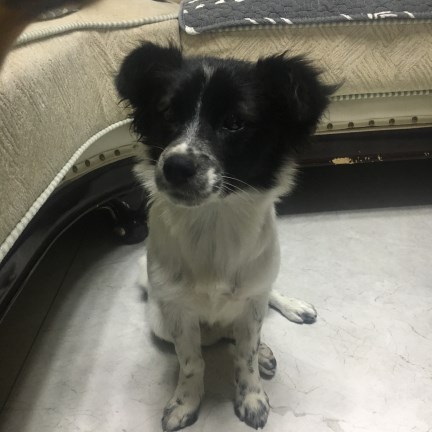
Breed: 3336-n000121-chinese_rural_dog